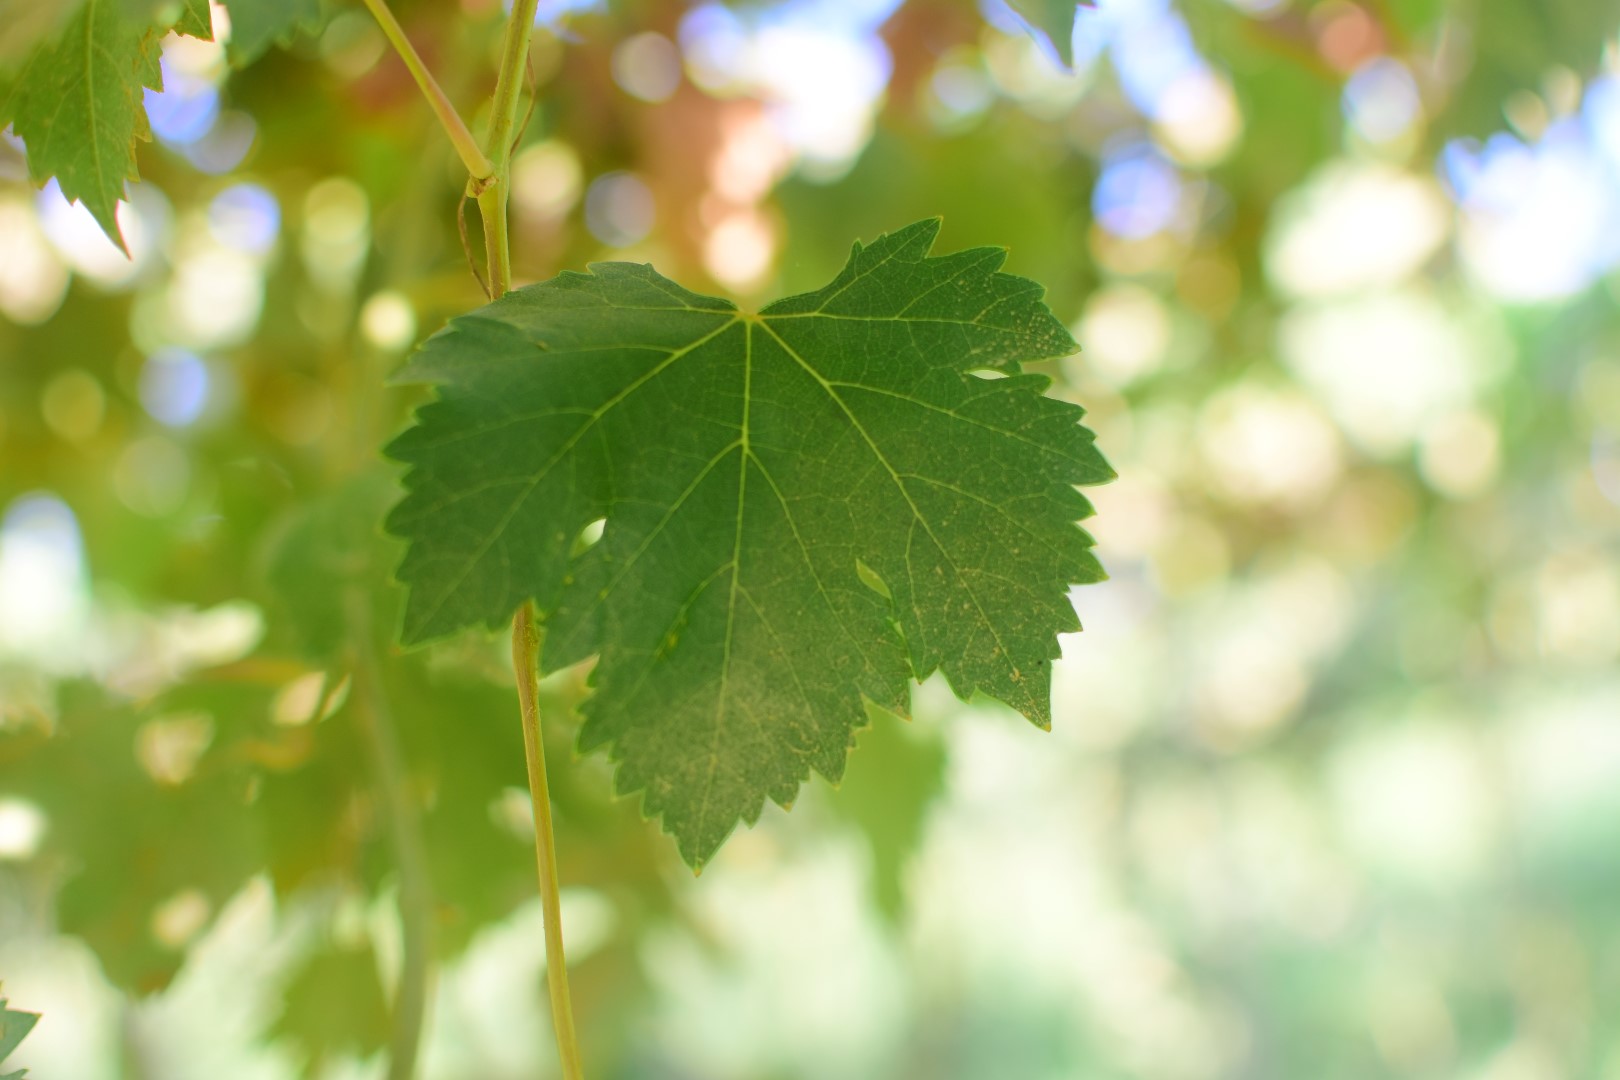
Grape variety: Deas Al-Annz